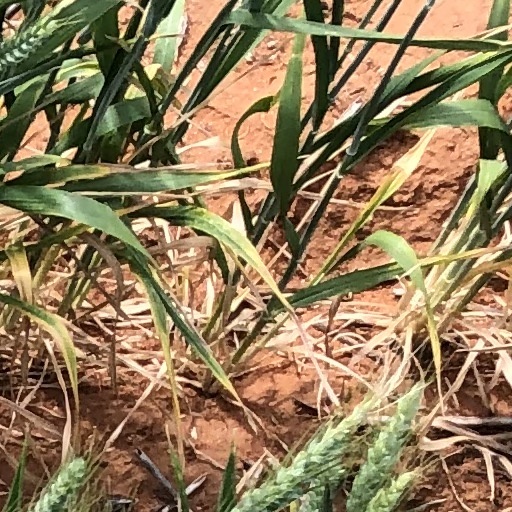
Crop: wheat